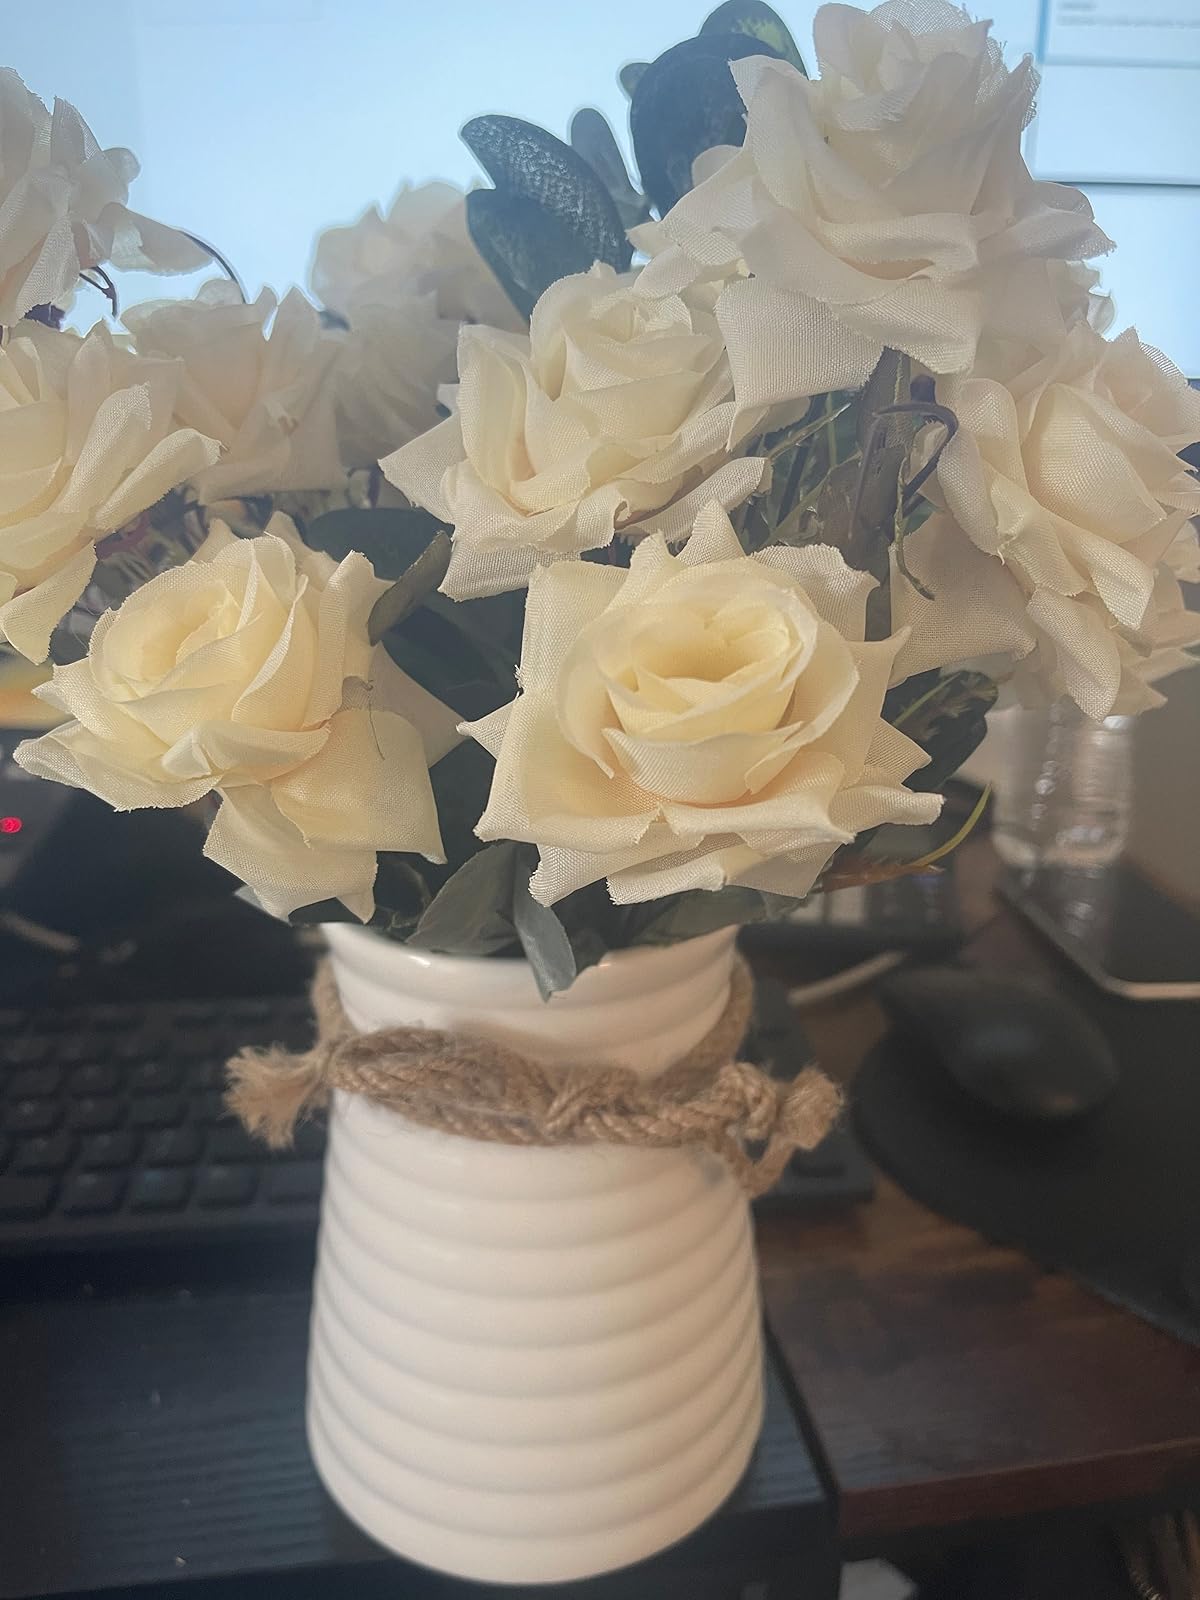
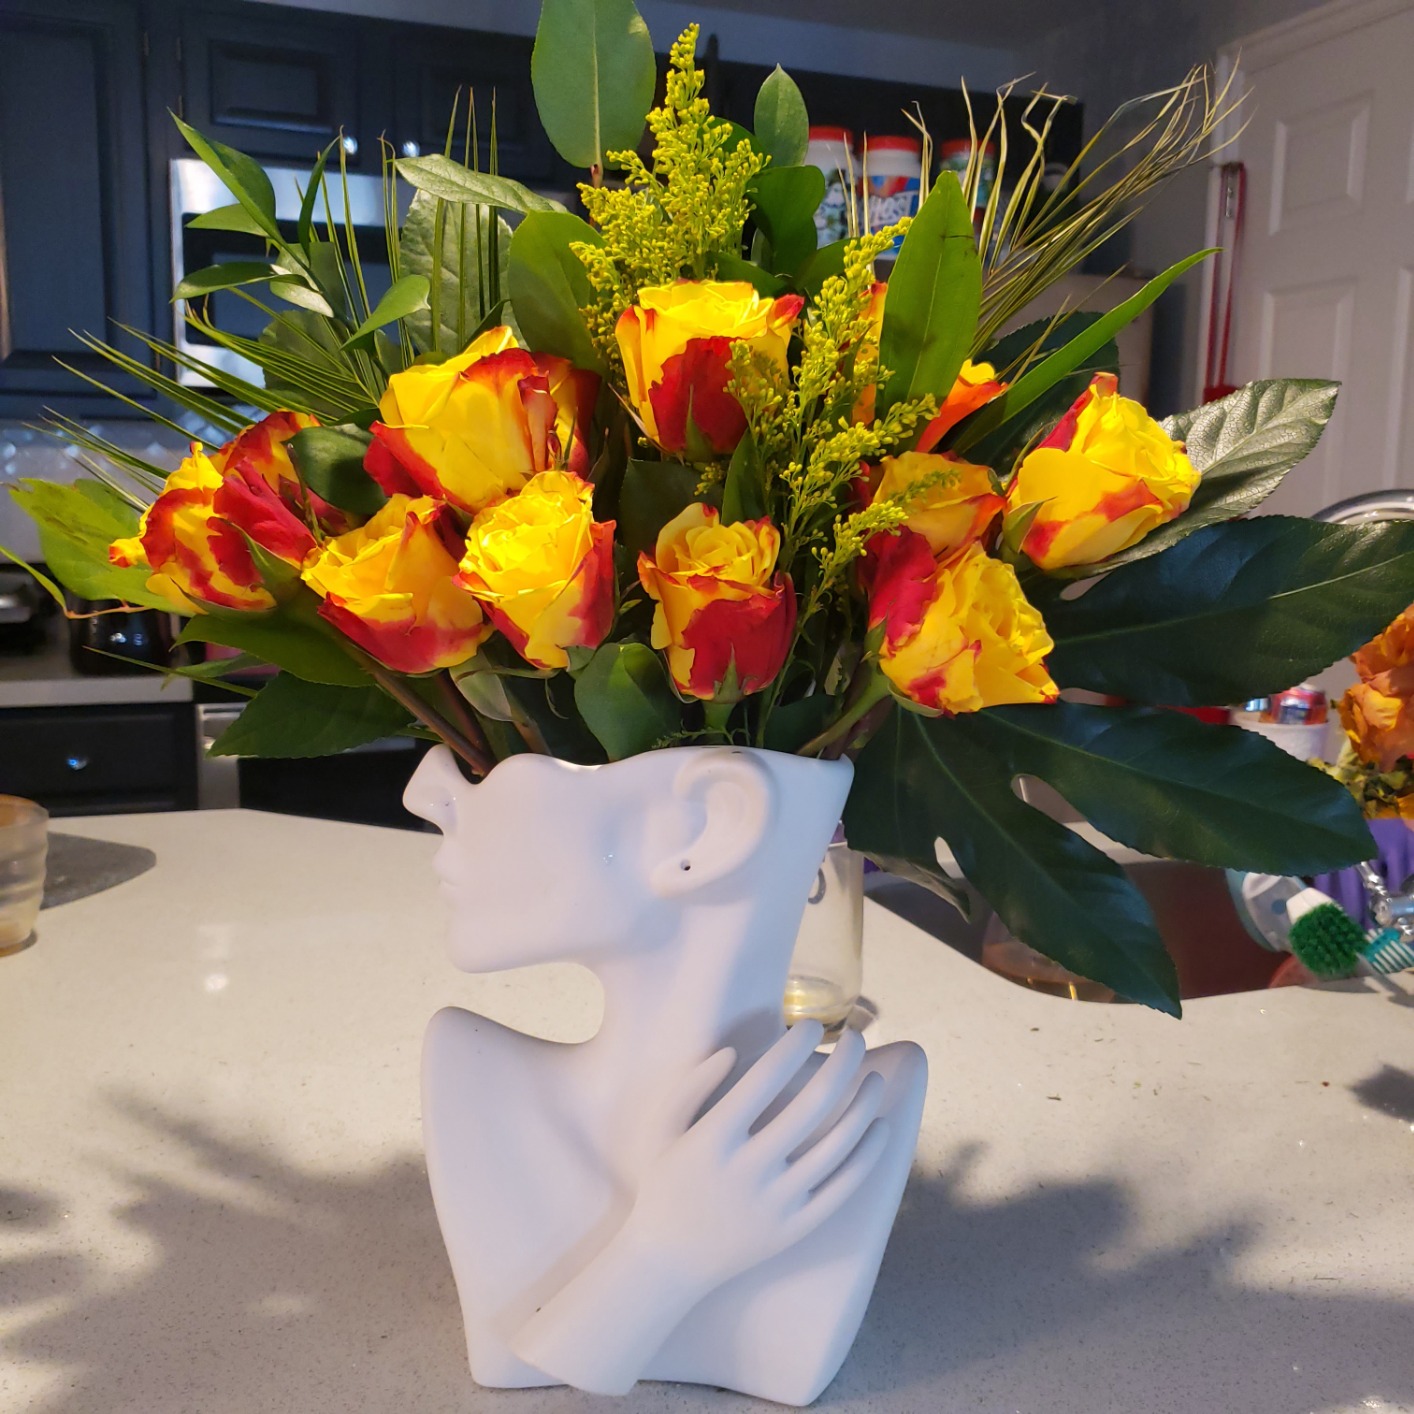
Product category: vase
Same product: no